Lente Loco

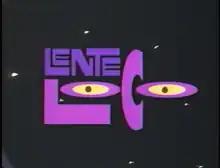

Lente Loco (English translation: "Crazy Lens") is a hidden camera-comedy television show that aired on Univision from 1992 to 2001. Similar to the long-running "Candid Camera", the show involved concealing cameras filming ordinary people being confronted with unusual situations. Carlos Marquez-Sterling was creator along with Manuel Elgarresta and Fernando Fiore, the original host of "Lente Loco" beginning in 1992. Model Odalys Garcia joined the show midway through its first season, remaining on the show for the rest of its run. George Ortuzar replaced Fiore as host in 1993. Ortuzar left in 1995 and was replaced by Raymond Arrieta for the remainder of its run.